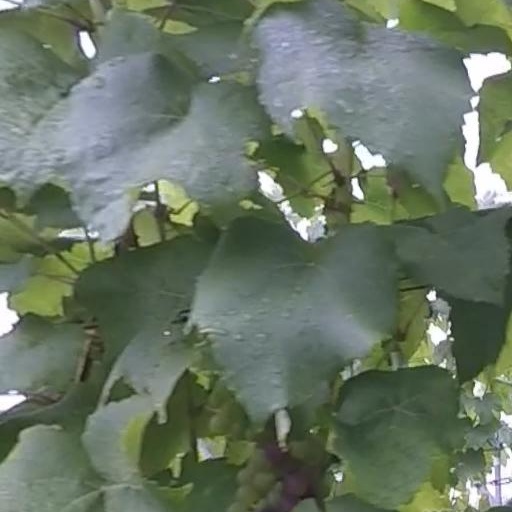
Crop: grape